Describe the emotion expressed in this image:  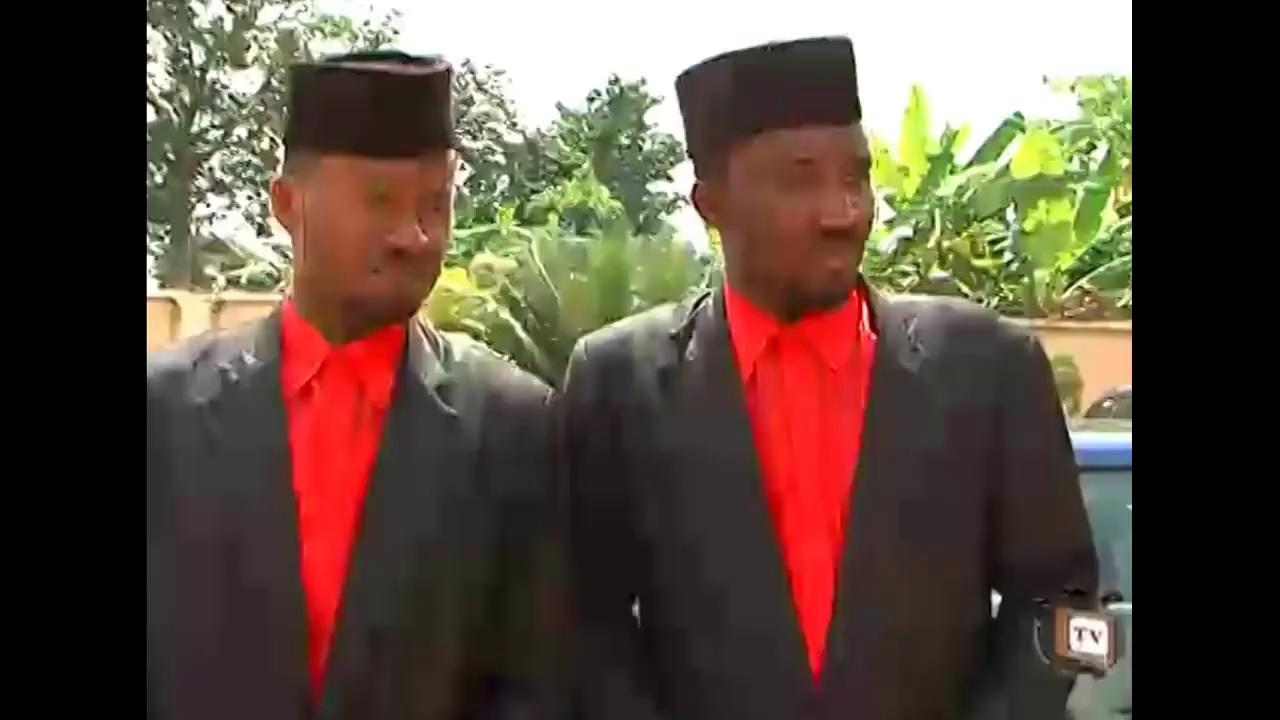
This person displays Fear, valence and arousal with low intensity.